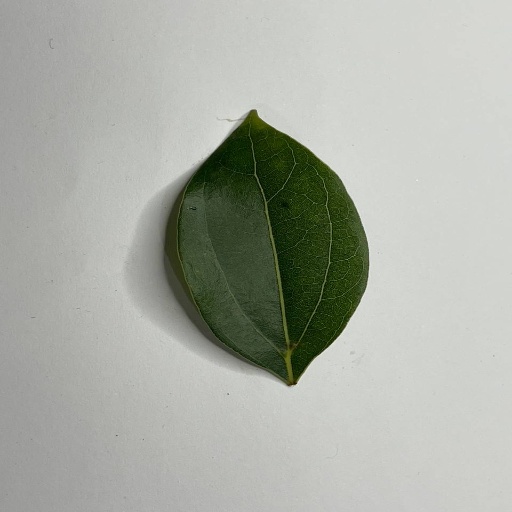
Species: Camphor
Leaf condition: Healthy Leaf